Touring car

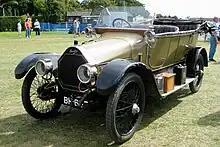
1914 Humber 11 torpedo- note the straight line from the radiator to the rear of the car

The torpedo was a style of 4-seat or 5-seat tourers built from 1908 until the mid-1930s. The design consists of a hood/bonnet line raised to be level with the car's waistline, resulting in a straight beltline from front to back.